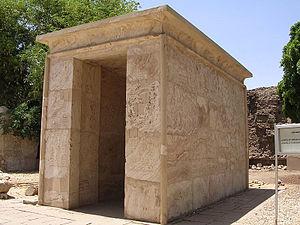
Amenhotep Iᵉʳ, « Amon est satisfait » est le deuxième souverain de la XVIIIᵉ dynastie. Fils cadet d’Ahmôsis Iᵉʳ et d’Ahmès-Néfertary, il n'est pas destiné au trône. Mais le décès de son frère aîné, Ahmosé-Ânkh, durant les huit dernières années du règne d’Ahmôsis Iᵉʳ, fait de lui le prince héritier. Après son accession au trône, il règne pendant environ vingt-et-un ans.